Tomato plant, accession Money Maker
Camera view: vertical (180 deg); turntable rotation: 300 degrees
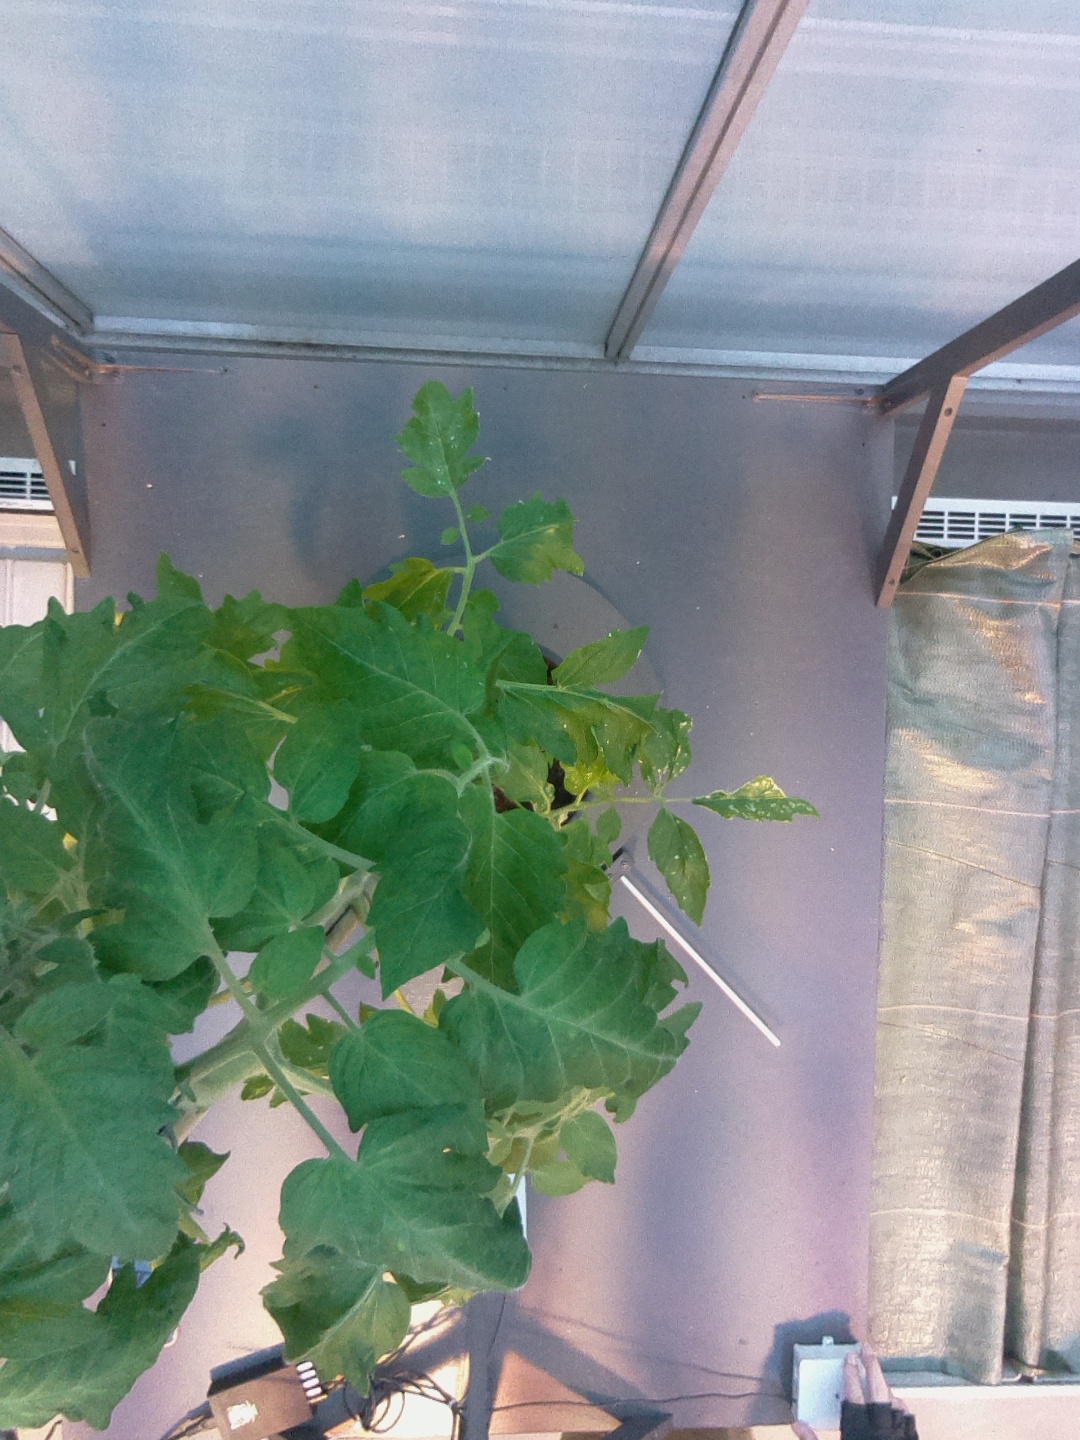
BBCH growth stage 55: 5 inflorescences visible